London River Services

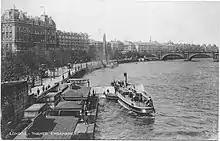
Paddle-steamer "Pepys" used in the 1905-1907 service

In 1905 the London County Council (LCC) launched its own public river transport service to complement its new tram network, acquiring piers and investing in a large fleet of 30 paddle-steamers. Frequent services operated from Hammersmith to Greenwich. The LCC river service was not a success; in the first year it ran up debts of £30,000. It was shut down in 1907 after only two years' service.